List of birds of Thailand

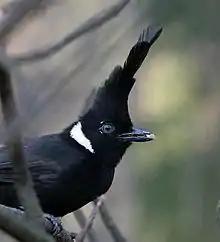
The crested shrikejay is an uncommon resident of Thailand.

Most of the members of this family are found in the New World. However, the shrike-babblers and erpornis, which only slightly resemble the "true" vireos and greenlets, are found in South East Asia.